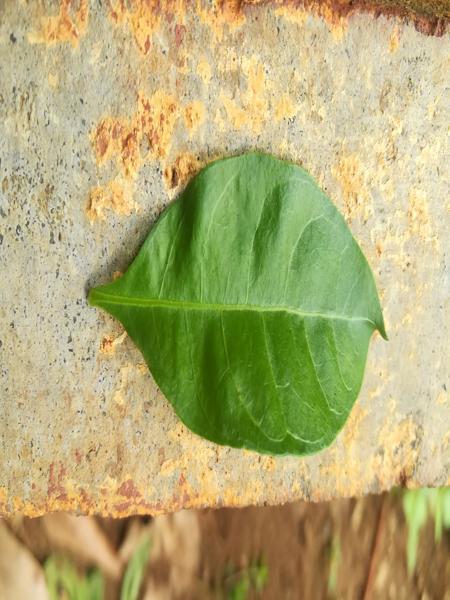
Plant: Henna